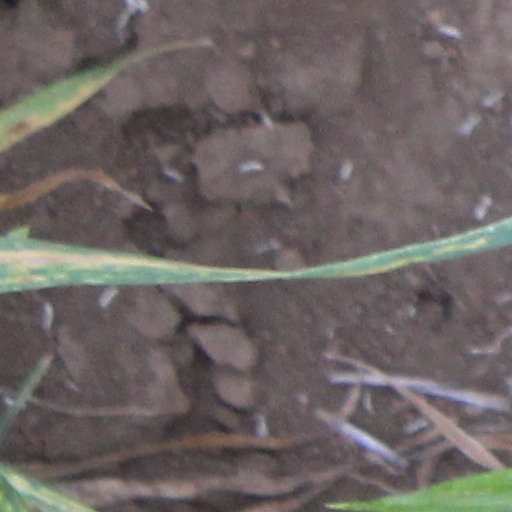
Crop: wheat